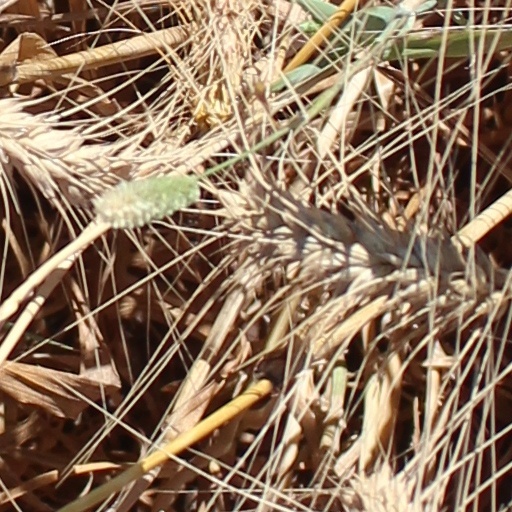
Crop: wheat